.30 carbine

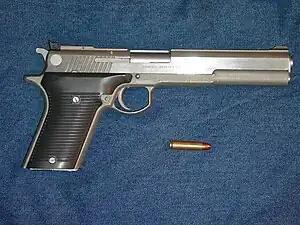
Automag III .30 carbine pistol made by Irwindale Arms, Inc. with .30 carbine cartridge

A number of handguns have been chambered for .30 carbine ammunition. In 1944, Smith & Wesson developed a hand-ejector revolver to fire .30 carbine. It went through 1,232 rounds without incident. From a four-inch (102 mm) barrel, it launched the standard GI ball projectile at , producing an average group of at ; the military decided not to adopt the revolver. The loud blast is the most oft-mentioned characteristic of the .30 carbine cartridge when fired in a handgun.